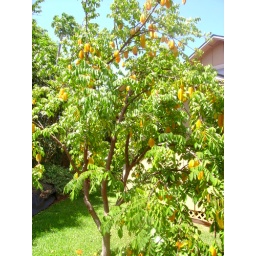
The star fruit tree in my back yard